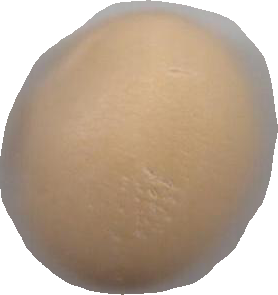
Variety: Grobogan